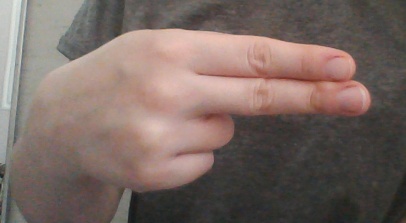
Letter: ain